Energy engineering

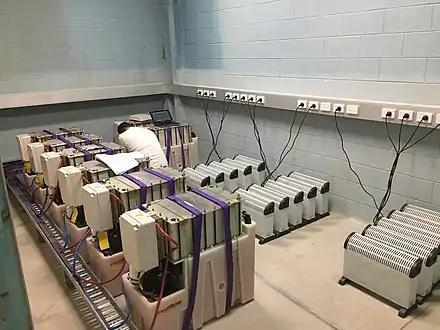
A flow battery used in energy storage

Energy efficiency is seen two ways. The first view is that more work is done from the same amount of energy used. The other perception is that the same amount of work is accomplished with less energy used in the system. Some ways to get more work out of less energy is to "Reduce, Reuse, and Recycle" the materials used in daily life. The advancement of technology has led to other uses of waste. Technology such as waste-to-energy facilities which convert solid wastes through the process of gasification or pyrolysis to liquid fuels to be burned. The Environmental Protection Agency stated that the United States produced 250 million tons of municipal waste in 2010. Of that 250 million tons roughly 54% gets thrown in land fills, 33% is recycled, and 13% goes to energy recovery plants. In European countries who pay more for fuel, such as Denmark where the price of gas neared in 2010, have more fully developed waste-to energy facilities. In 2010 Denmark sent 7% of waste to landfills, 69% was recycled, and 24% was sent to waste-to-energy facilities. There are several other developed Western European countries that also have taken energy engineering into consideration. Germany's "Energiewende", a policy which set the goal by 2050 to meet 80% of electrical needs from renewable energy sources.